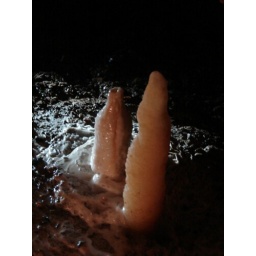
The bottle shaped one is actually where cave workers in the 1950's left a glass lemonade bottle